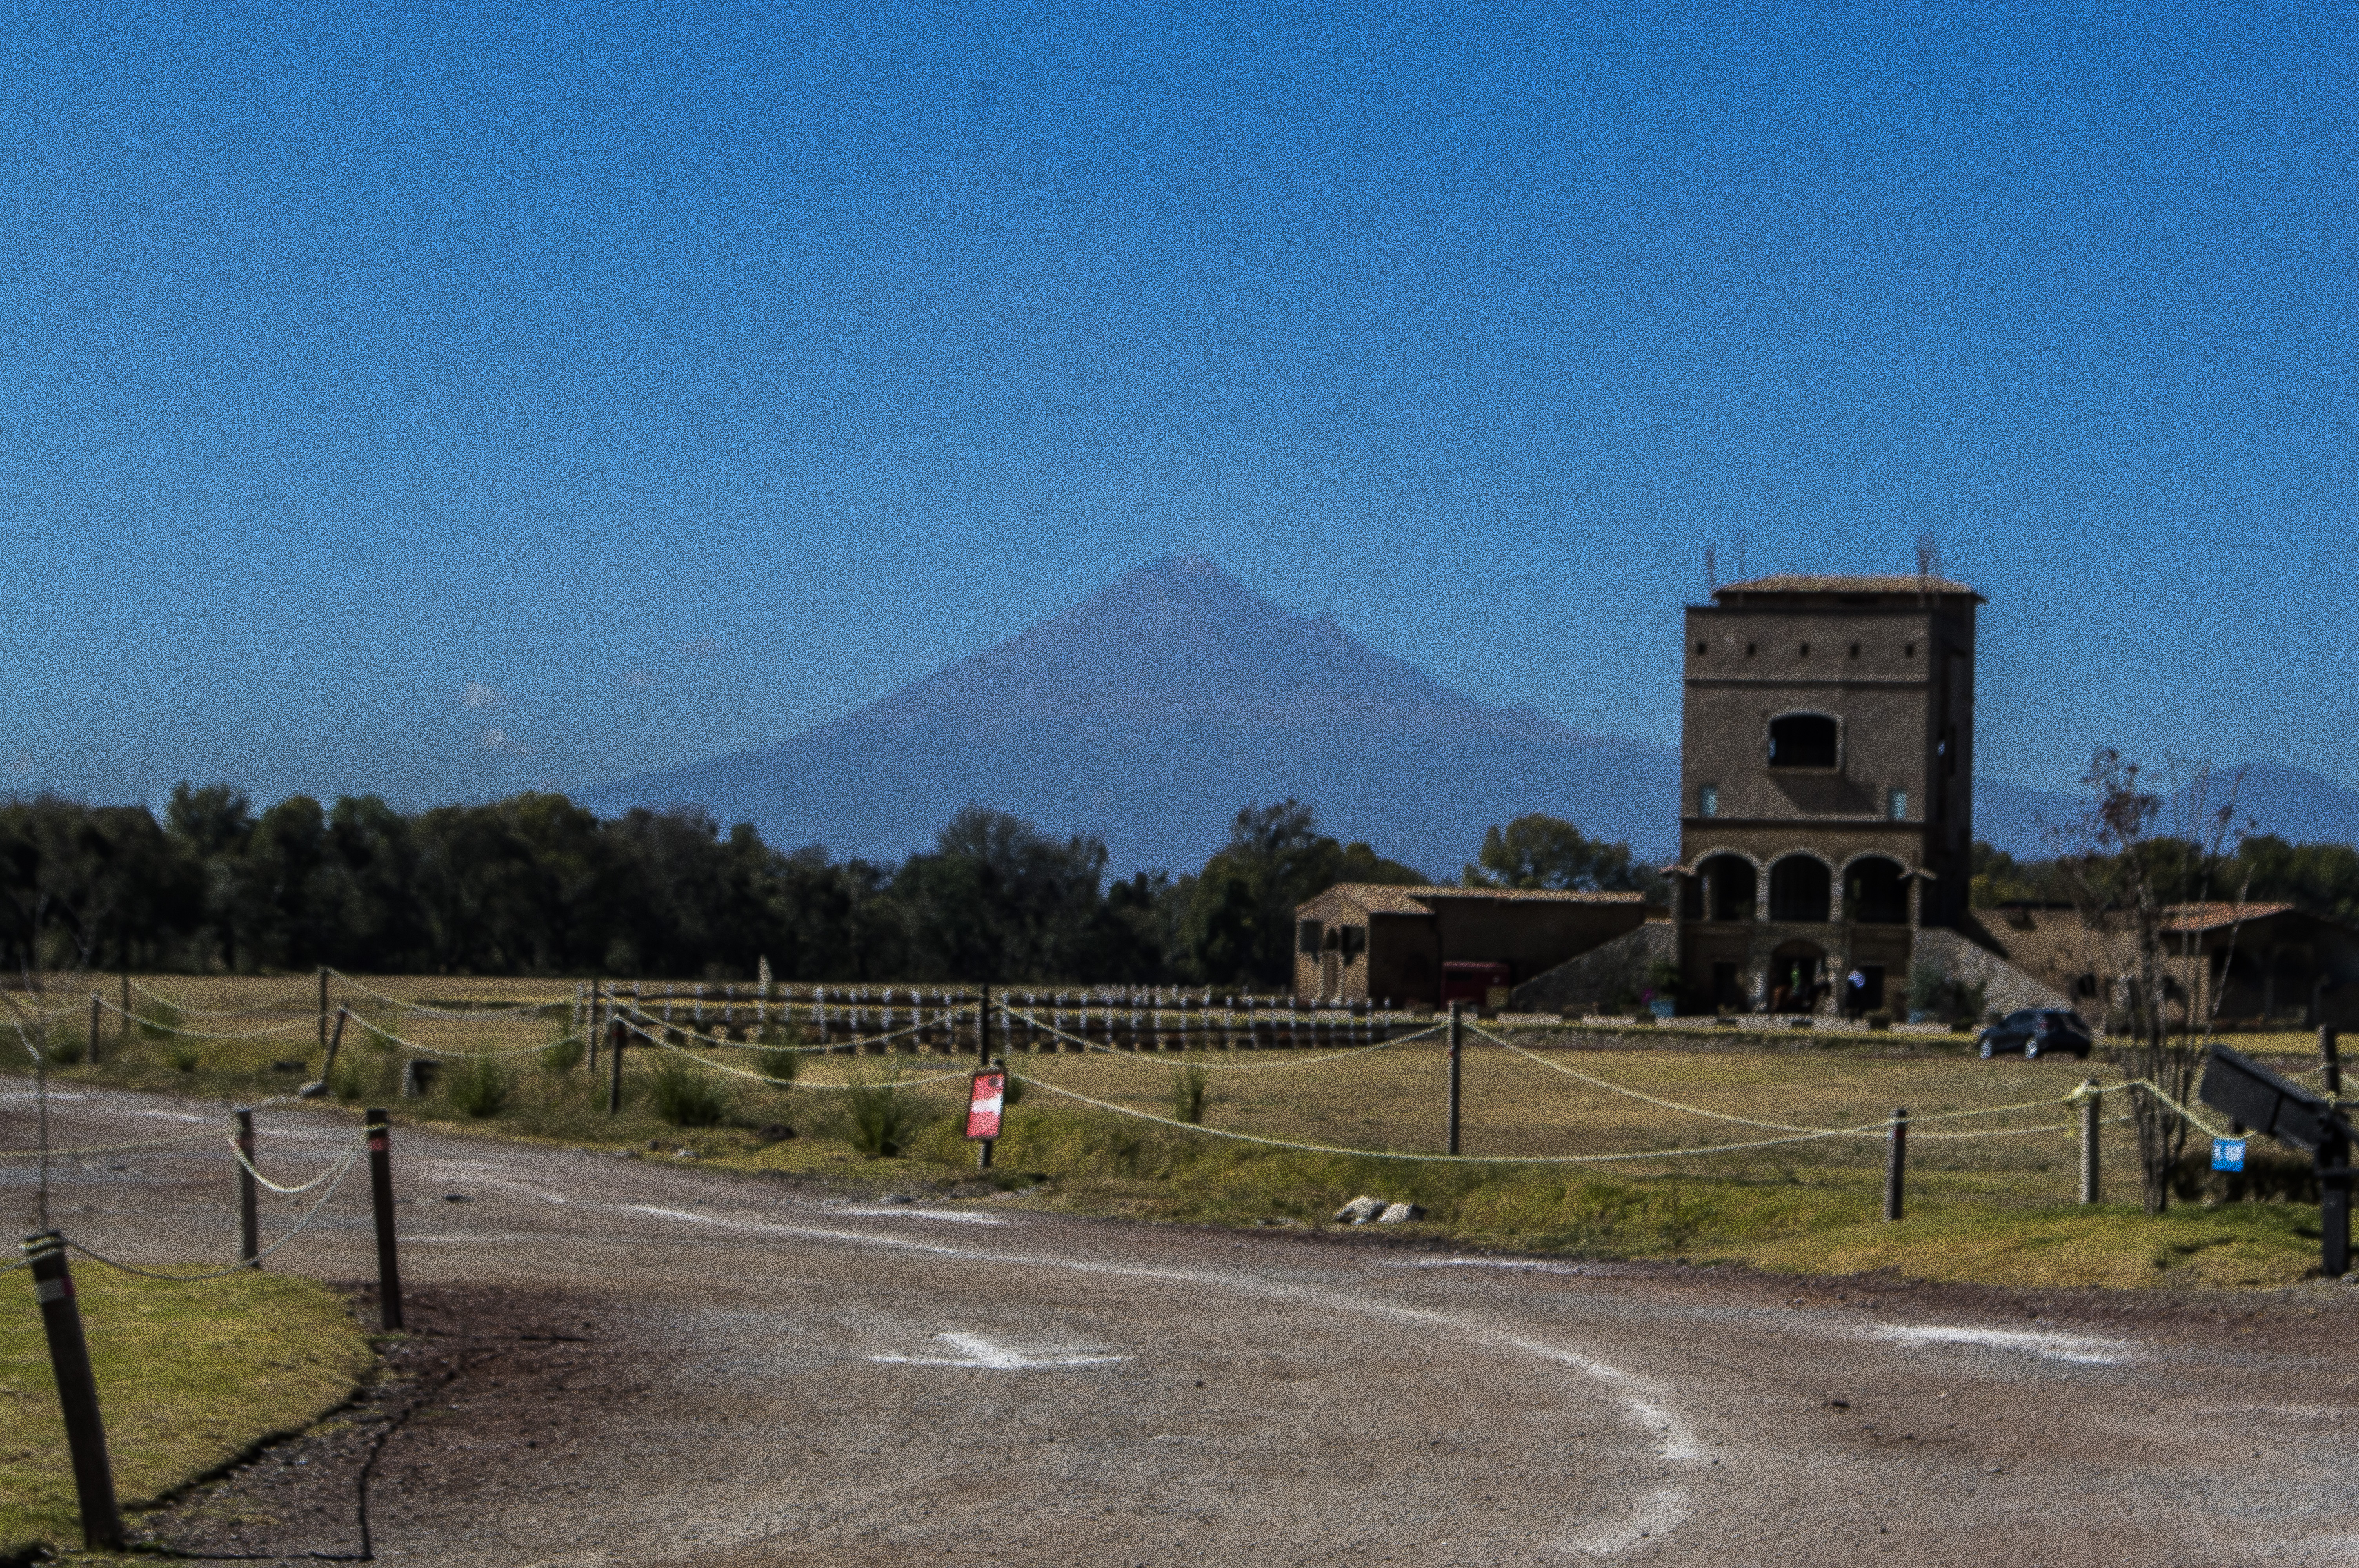
volcano, natural, mountains, sky, mountain, rural area, road, tree, landscape, highland, hill, land lot, mountain range, tourism, vacation, plain, hill station, city, building